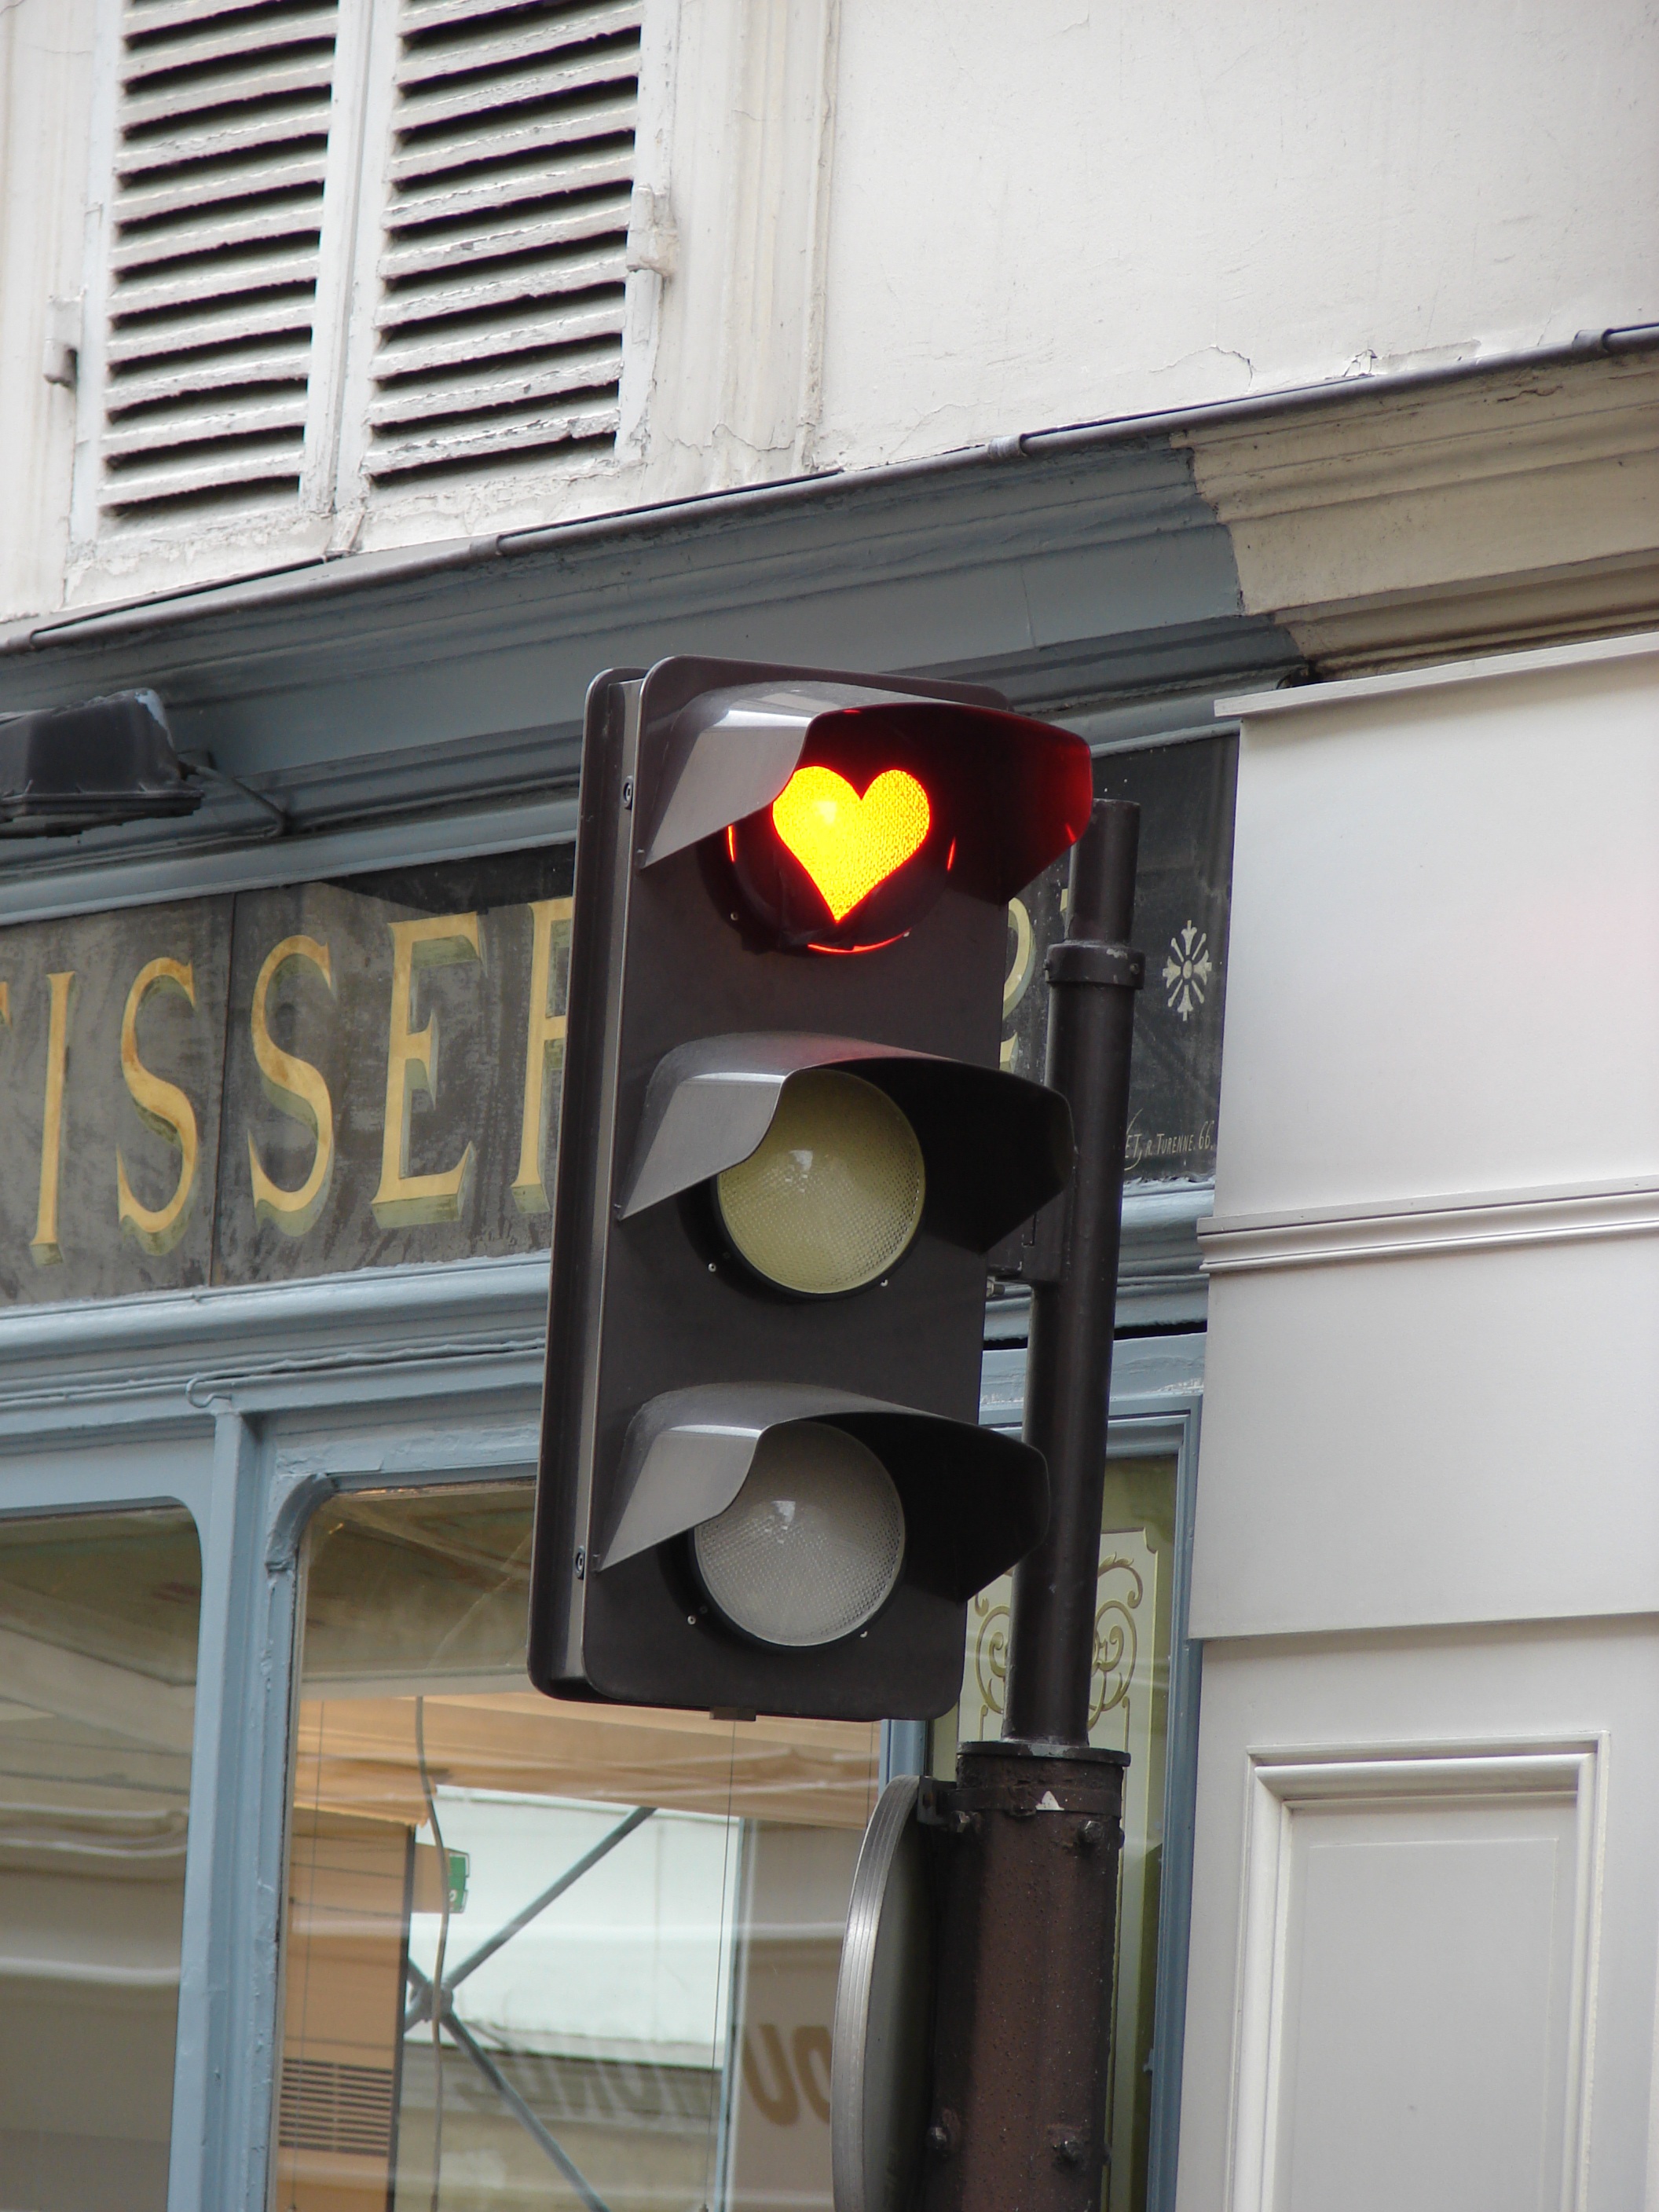
light, white, window, wall, heart, furniture, lighting, traffic light, interior design, design, light fixture, stop, red light, traffic lights, signalling, window covering, signaling device